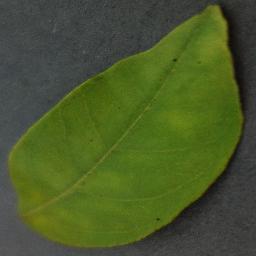
Label: Orange___Haunglongbing_(Citrus_greening)